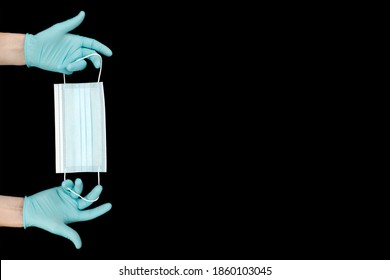
Label: trash